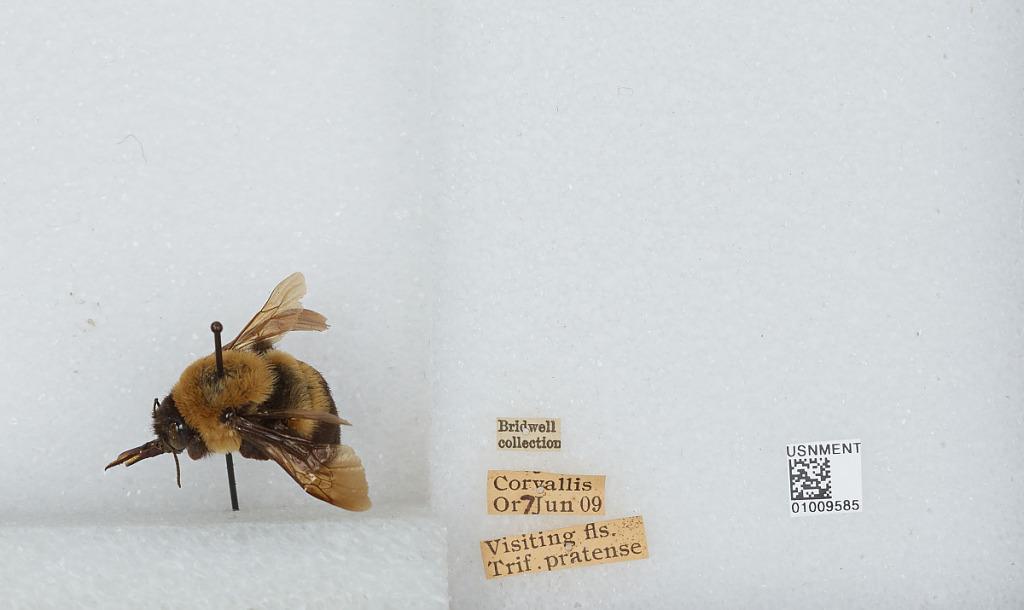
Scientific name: Bombus (Separatobombus) griseocollis (De Geer)
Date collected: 1909-6-7
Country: United States
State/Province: Oregon
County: Benton
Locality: Corvallis
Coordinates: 44.5667, -123.283